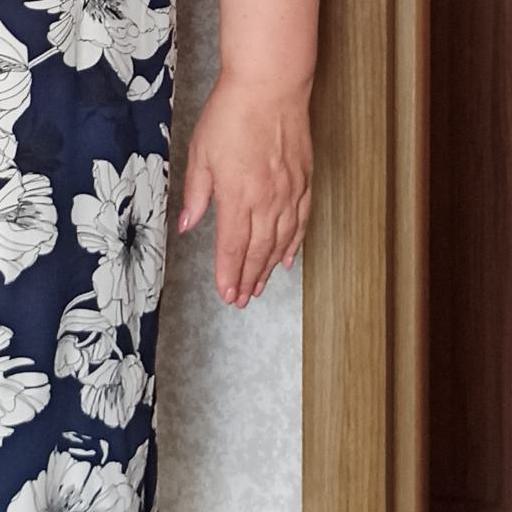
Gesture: no_gesture